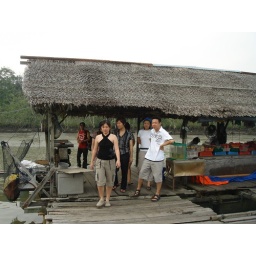
Shelter in the fish farm for the workers, who looked like 2 boys in their late teens